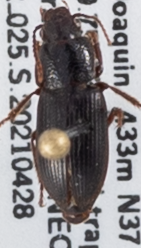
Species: Dicheirus piceus
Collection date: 2021-04-28
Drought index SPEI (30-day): -1.85
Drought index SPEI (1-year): -1.69
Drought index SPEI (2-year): -1.69